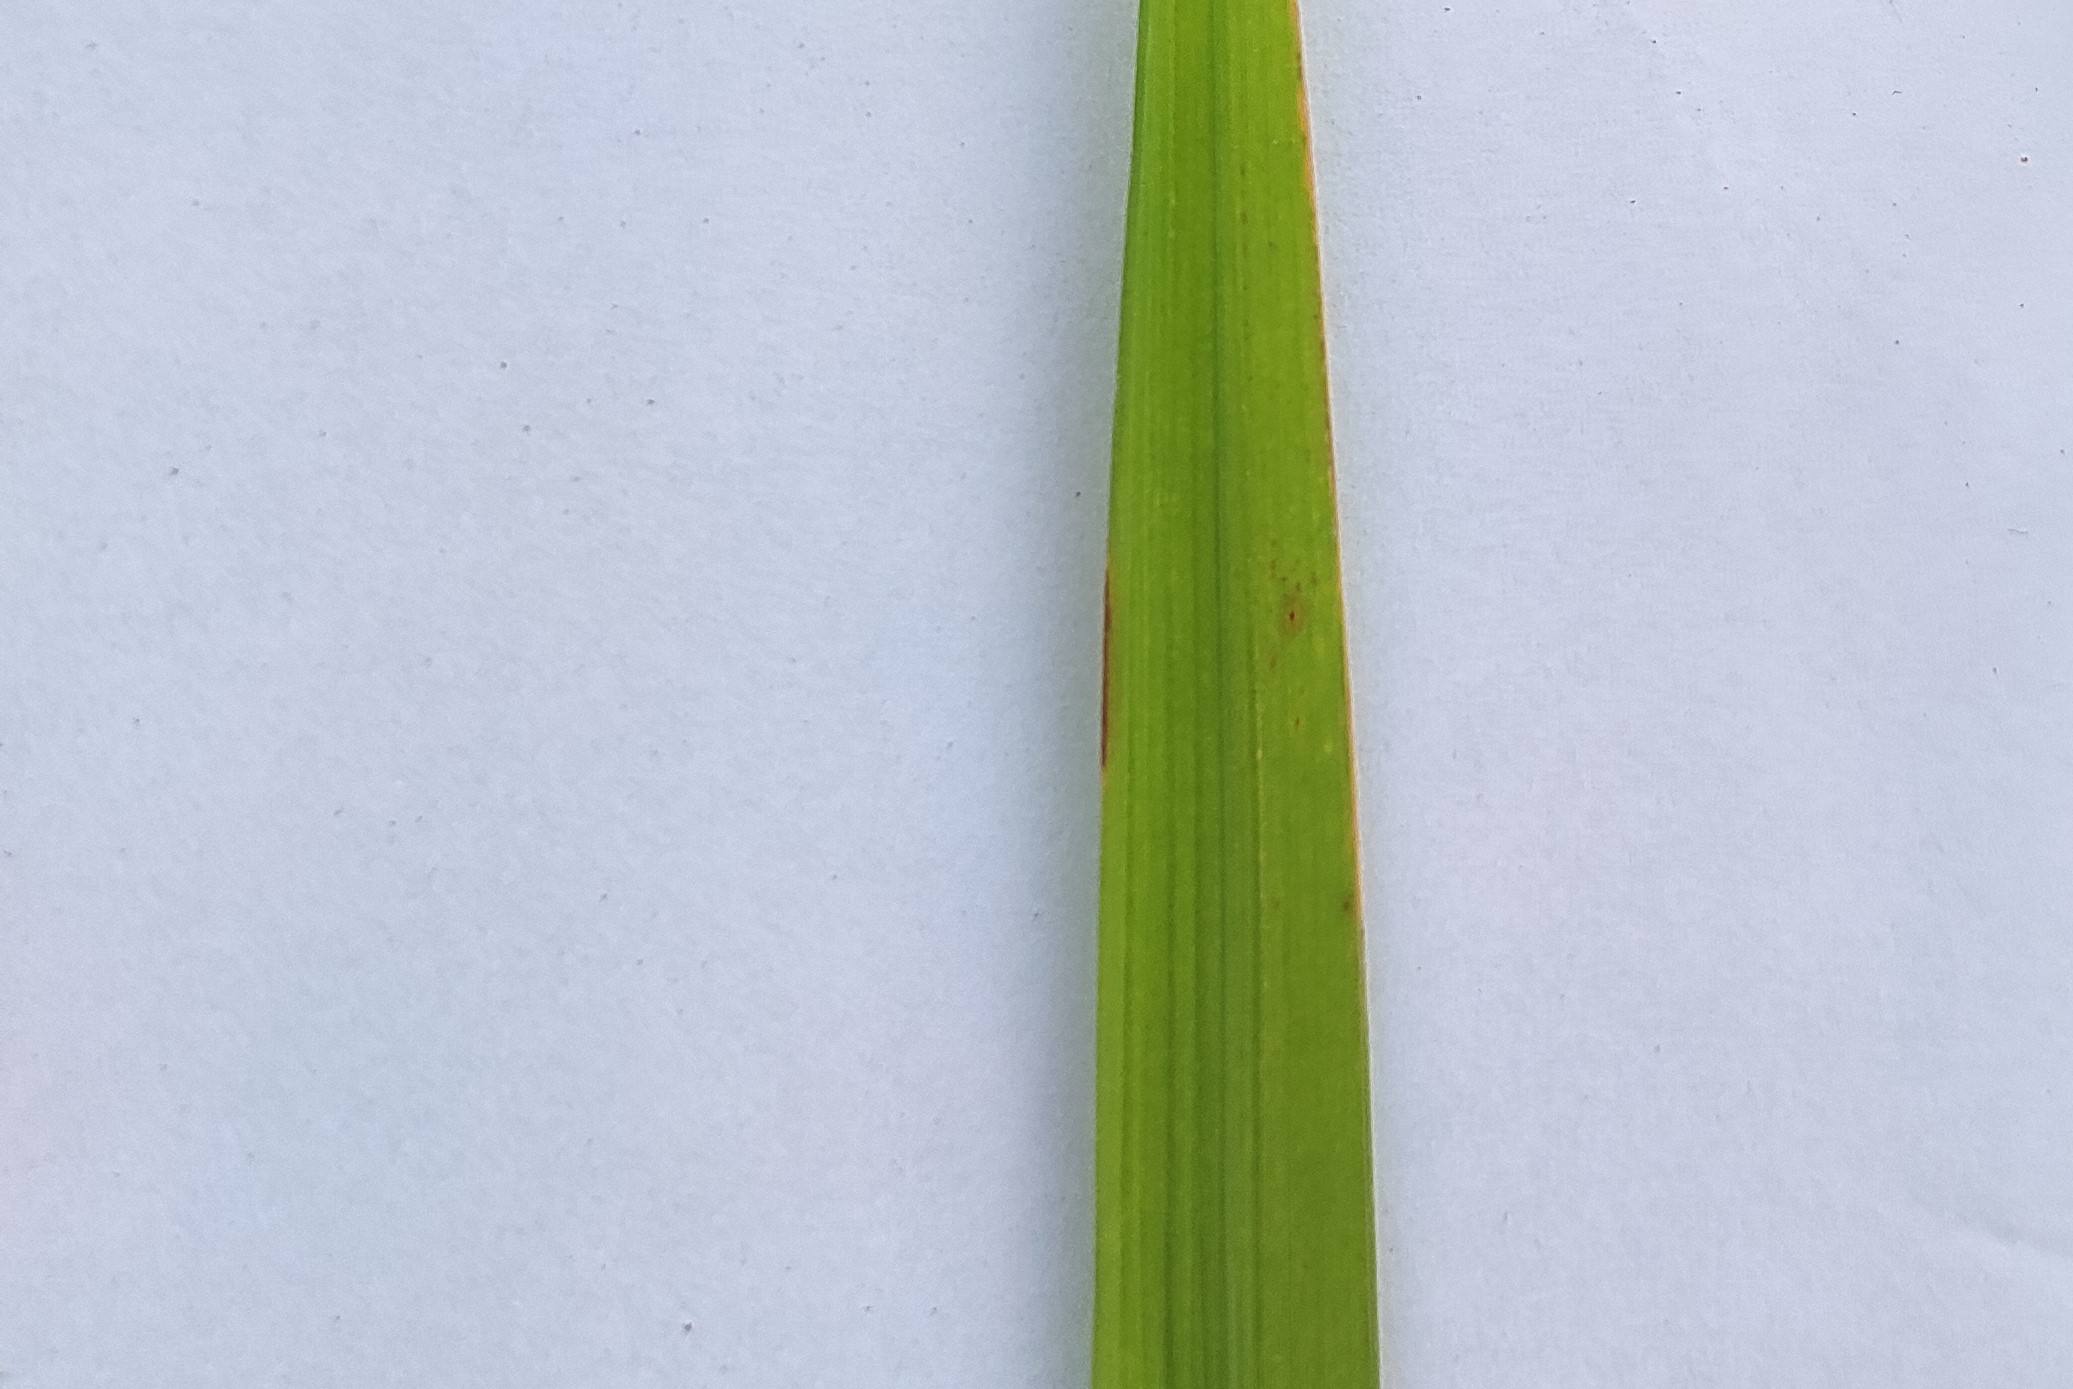
Label: Healthy